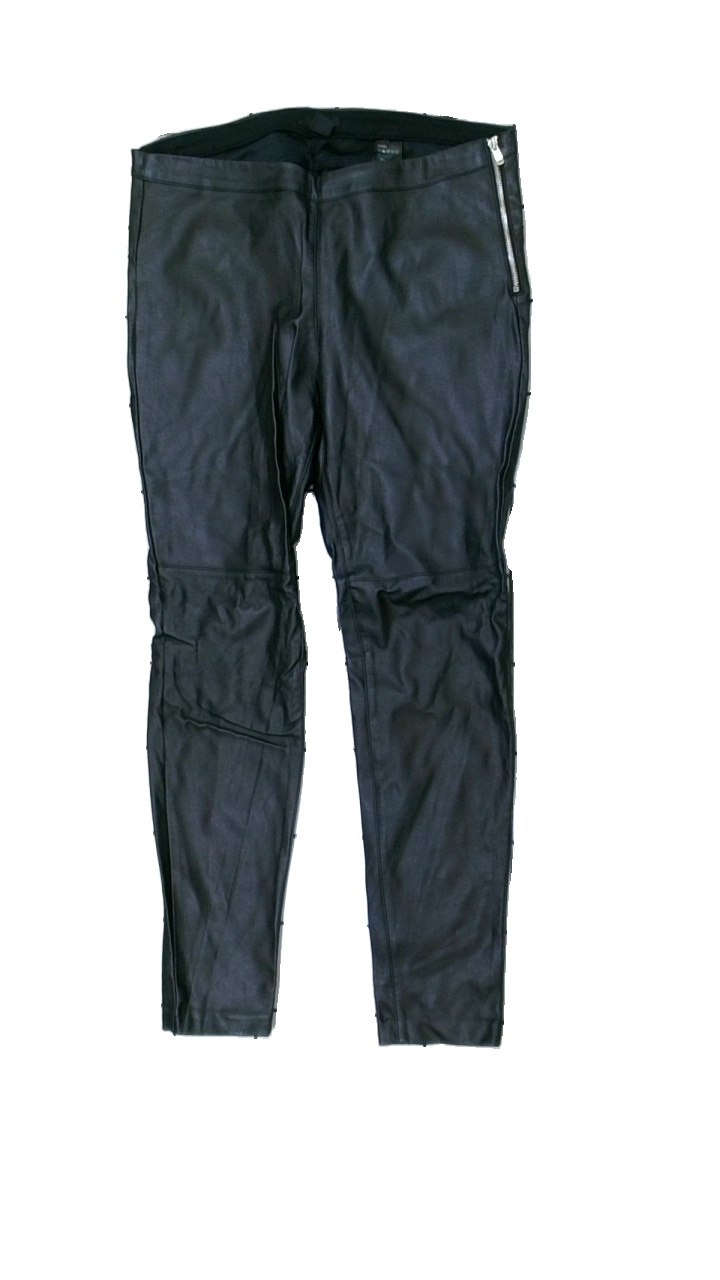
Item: Trousers (Ladies)
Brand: H&m
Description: svarta fejk skinn byxor
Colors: Black
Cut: Regular
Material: ?
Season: All
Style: Leather
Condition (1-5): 5
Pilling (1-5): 5
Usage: Reuse
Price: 50-100